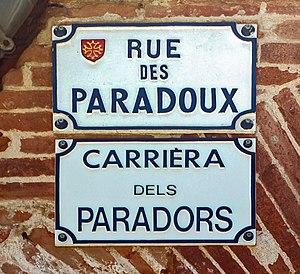
La rue des Paradoux est une rue du centre historique de Toulouse, en France. Elle se situe à la limite du quartier des Carmes, dans le secteur 1 de la ville, et appartient au secteur sauvegardé de Toulouse.